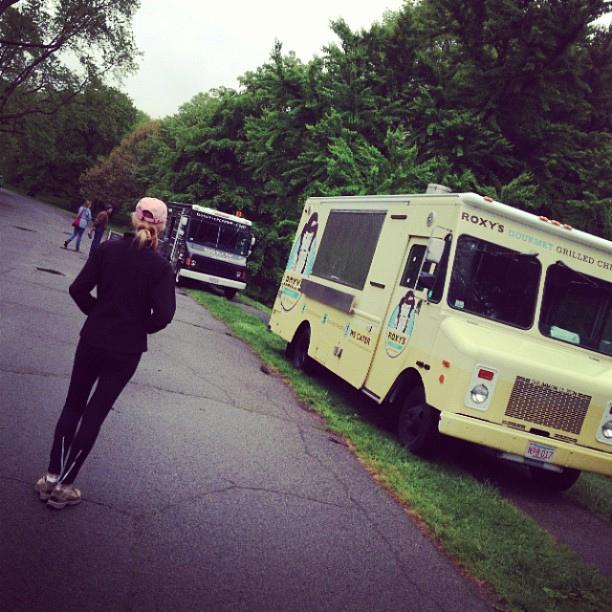
A woman in workout gear stands next to a food truck.